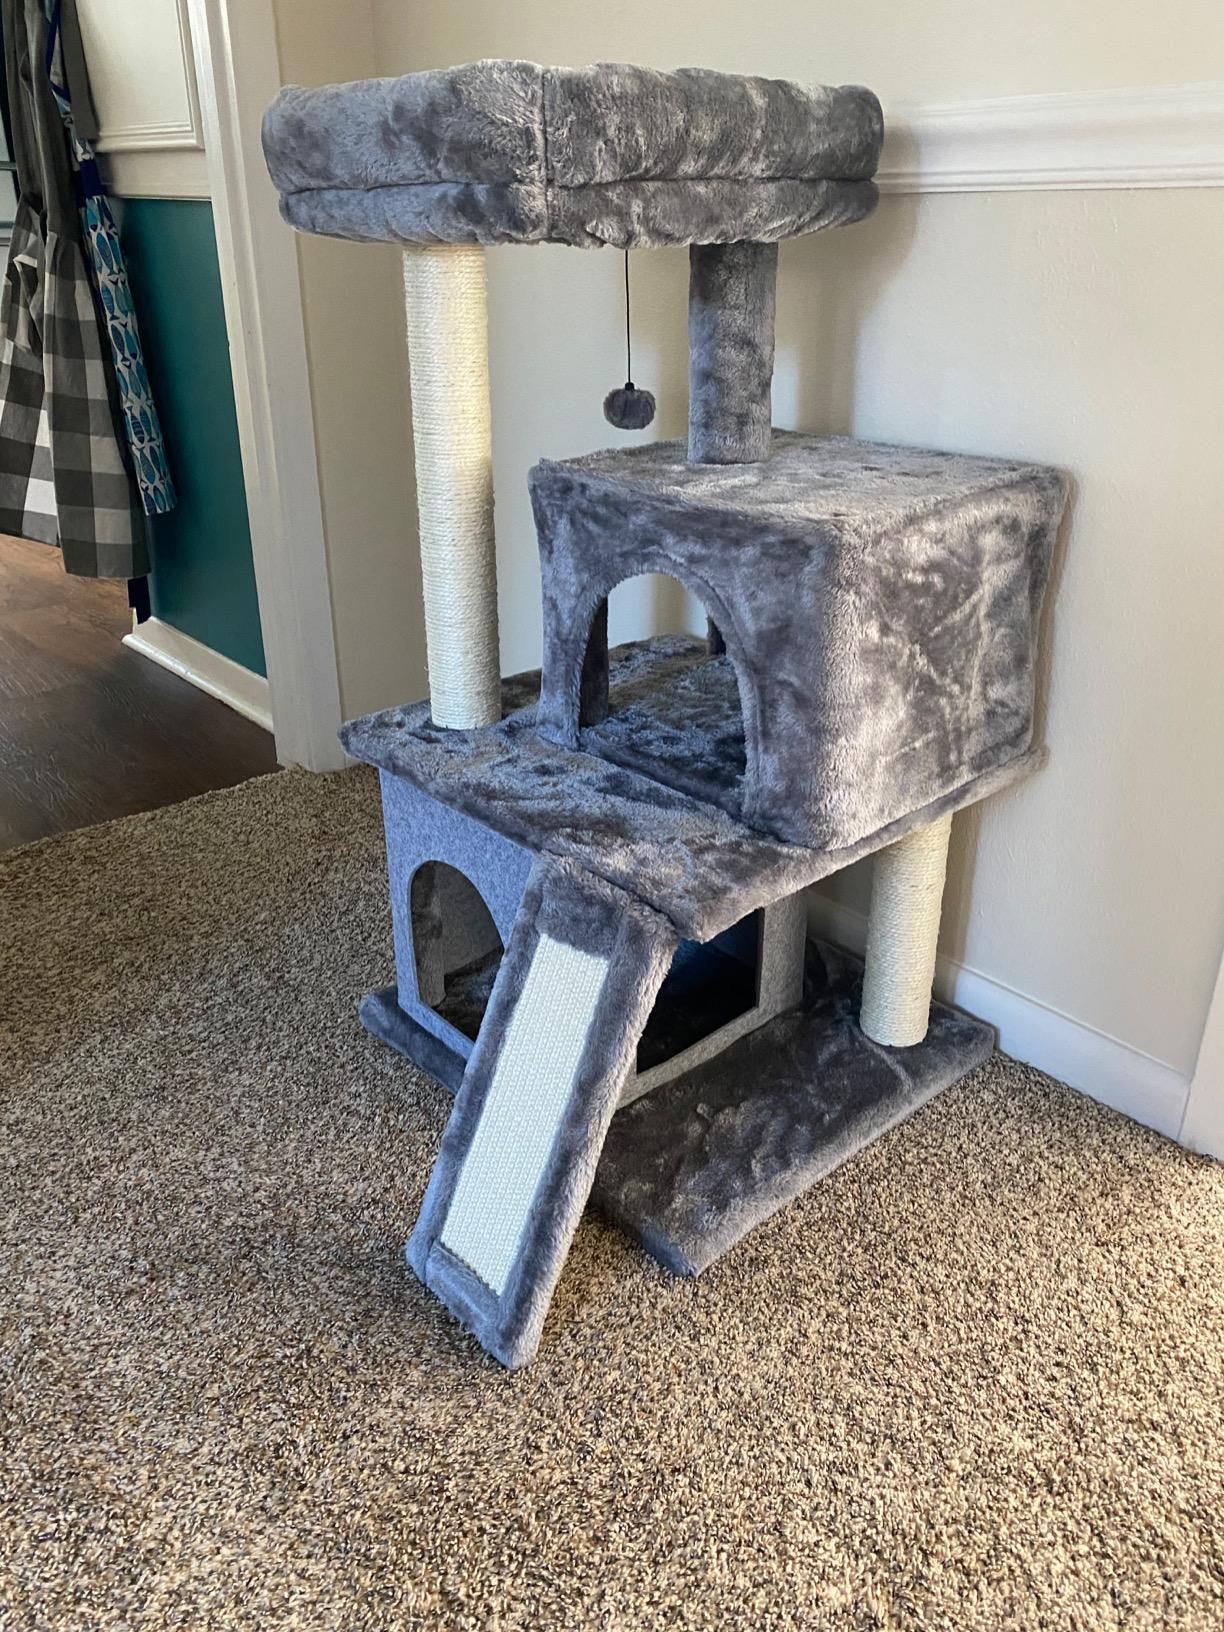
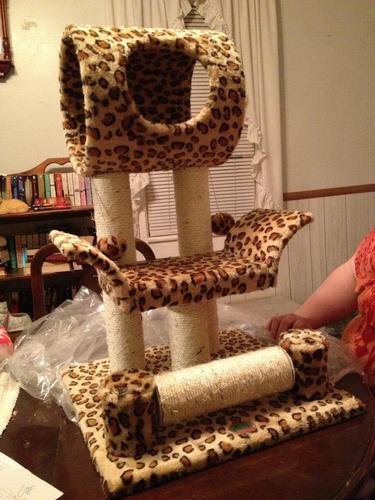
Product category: items_cat tree
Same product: no